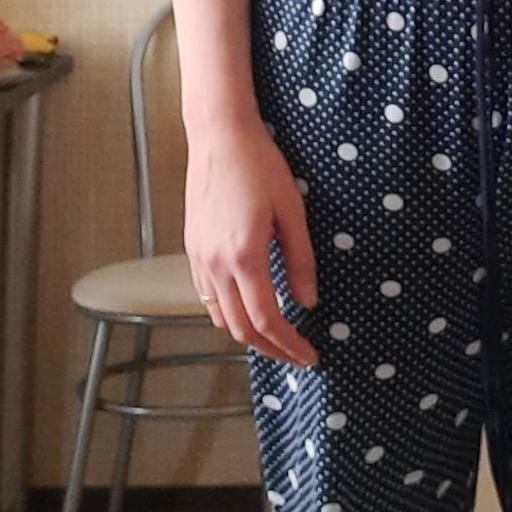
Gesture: no_gesture